Lesya

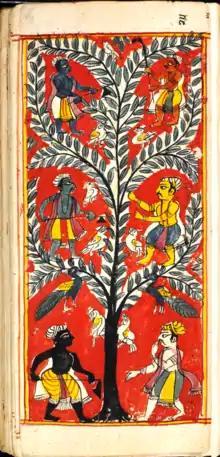
Six "leśyā" depicted by colors and parable of tree in miniature from 17th c., "Saṁgrahaṇīratna" by Śrīcandra, in Prakrit with a Gujarati commentary. Jain Śvetāmbara cosmological text with commentary and illustrations.

Lesya, according to the Jain theory of karma, is the coloring of the soul on account of its association with the karmic matter. The colour of "leśyā" varies from person to person depending on the psychic states and mental activities behind an action. The coloring of the soul is explained through the analogy of crystal, that acquires the color of the matter associated with it. In the same way, the soul reflects the qualities of colour, taste, smell and touch of associated karmic matter, although it is usually the colour that is referred to when discussing the "leśyās." Paul Dundas notes the key text expressing this Jain doctrine, explaining how the literary form of the text is helpful in dating and reconstructing the history of transmission.